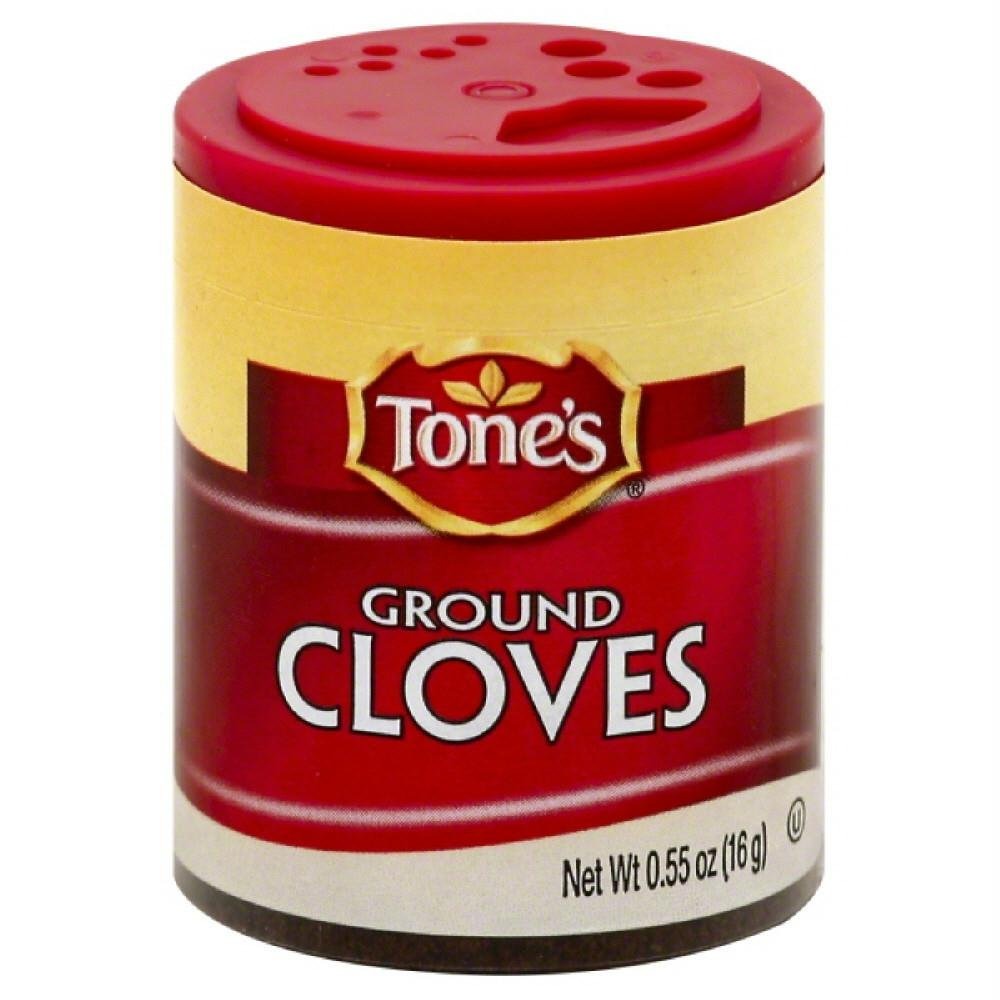
Item Name: Tone's Ground Cloves, 0.55 Ounce
Bullet Point 1: For warm spice flavor, use in quick breads, cookies and pumpkin desserts.
Bullet Point 2: Add to beets, sweet potatoes and winter squash.
Value: 0.55
Unit: Ounce

Price: 1.5